Pillar of Fire International

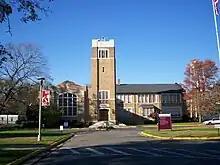
Zarephath Christian Church in Zarephath, New Jersey

In the early 20th century, Pillar of Fire was known for its support for women's rights; in the same century, it was known for supporting the Ku Klux Klan and its racist platform. In 1997 and 2009, Pillar of Fire repudiated the denomination's former association with racism and requested forgiveness from God for formerly holding this position. In the present day, worshippers at the mother church in Zarephath are "young, old, white, black, Asian, Hispanic".